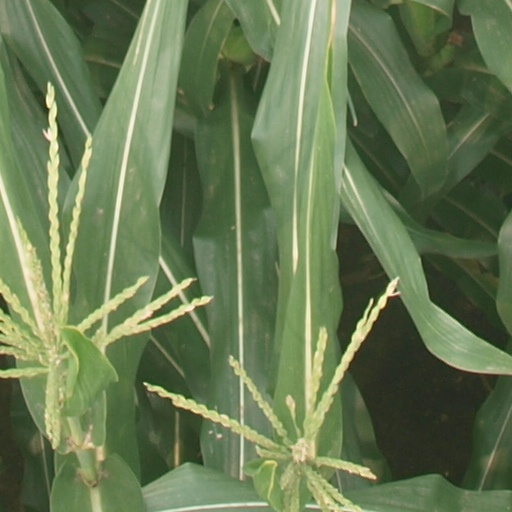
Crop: maize; corn